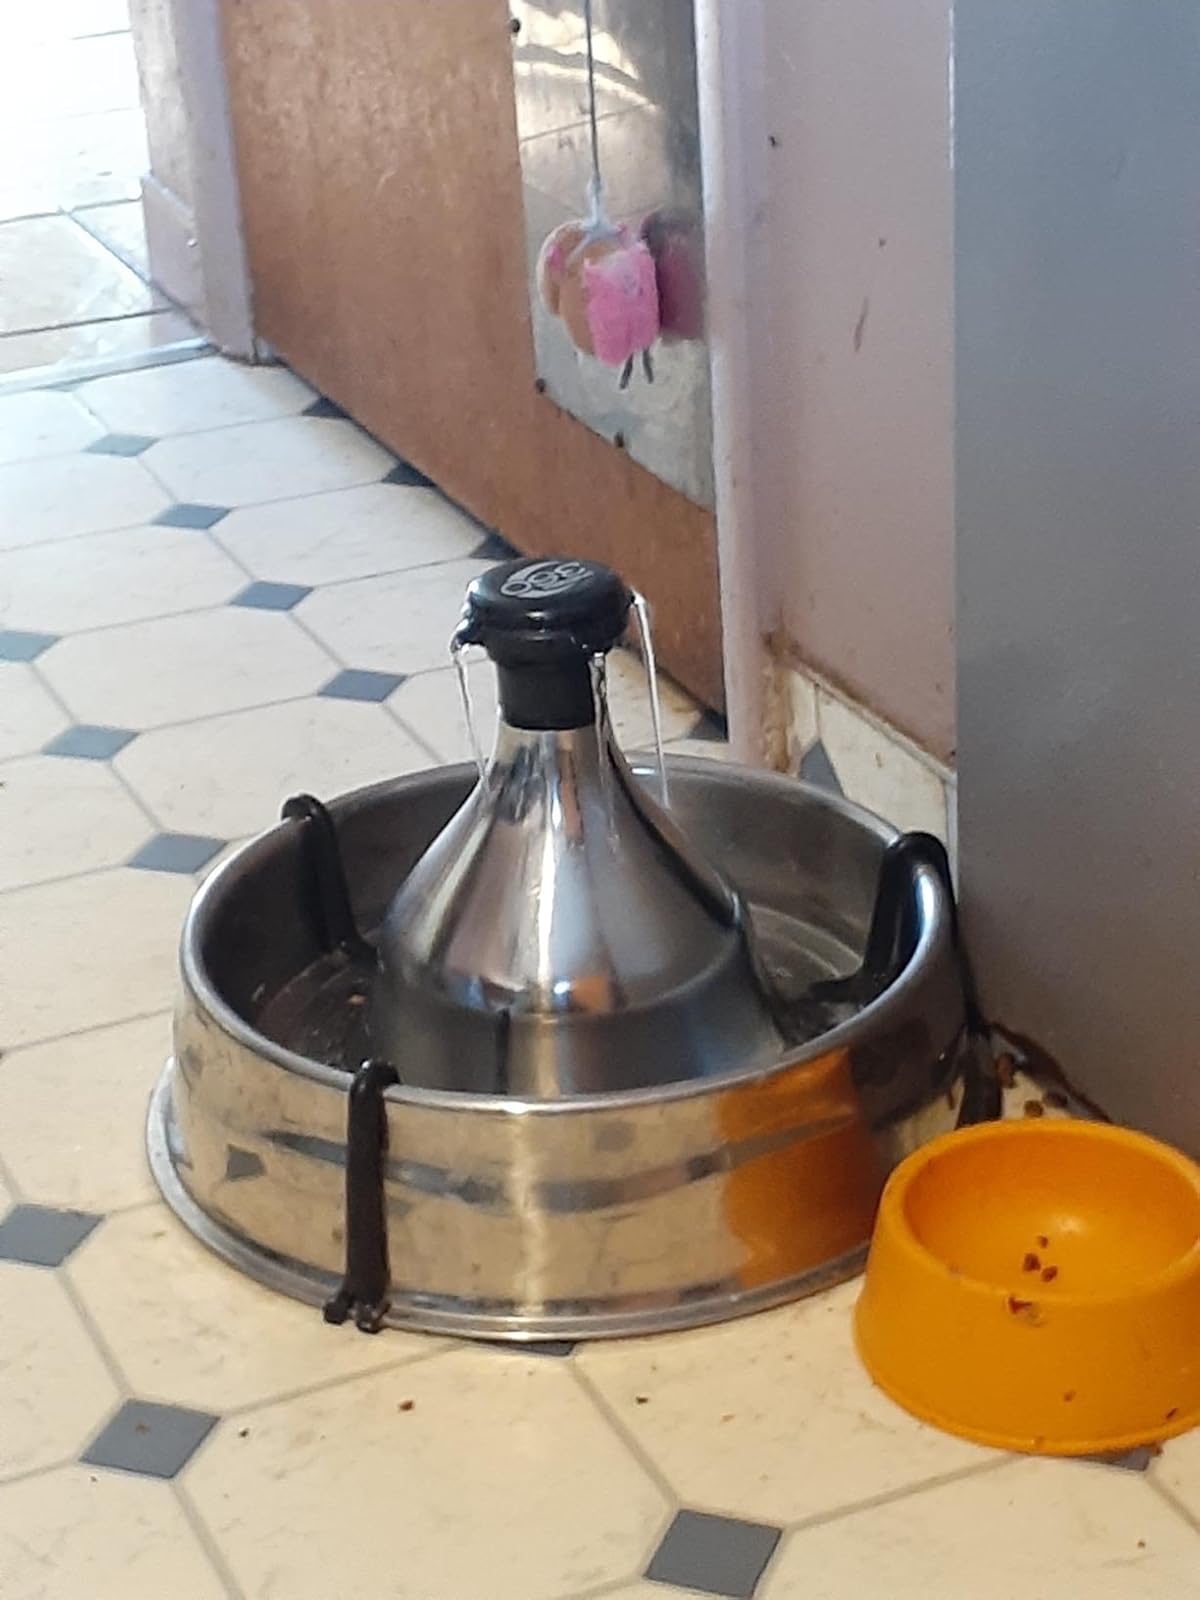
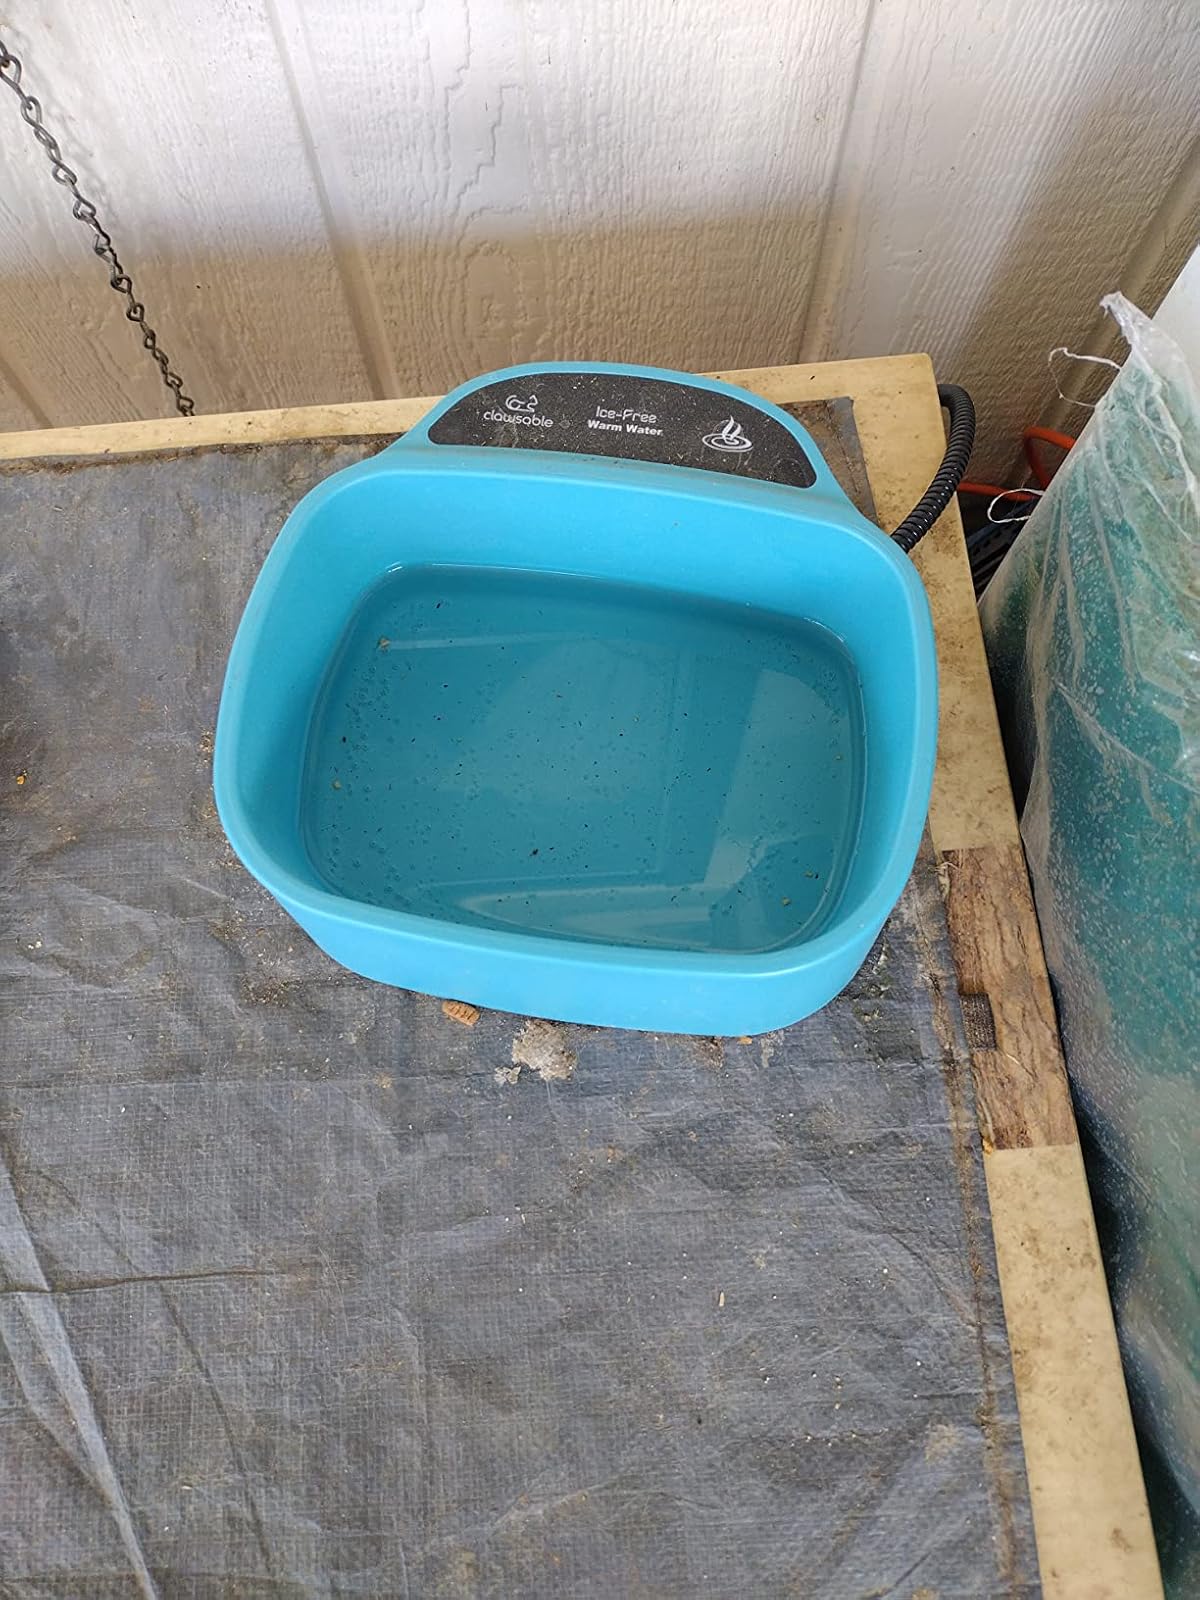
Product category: items_bowl
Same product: no